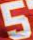
Number: 5